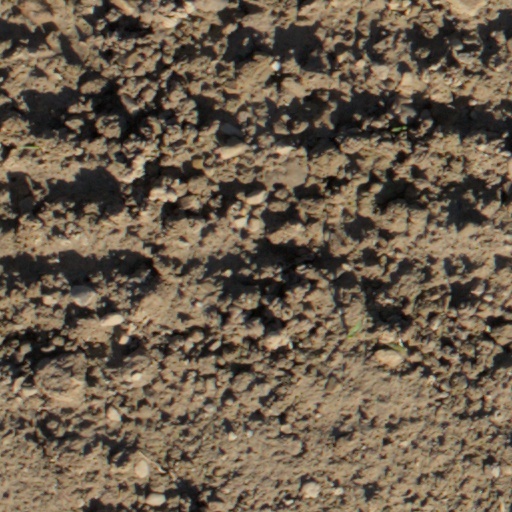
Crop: wheat